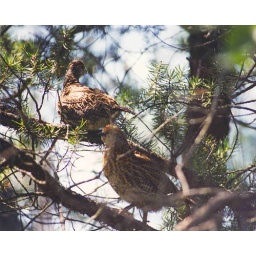
Two Partridge in a pine tree